Barbara Pravi

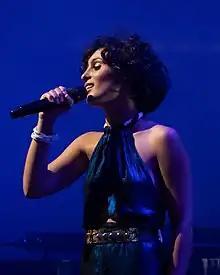
Pravi performing at a concert in July 2022.

In 2022, Pravi continued releasing songs, including "" for International Women's Day, and "365", which is dedicated to her fans. Pravi also wrote the song "" with Frédéric Château, with which Lissandro Formica represented France at the Junior Eurovision Song Contest 2022 in Yerevan and ultimately won, bringing France its second Junior Eurovision win.